Mansour Ali Haseeb

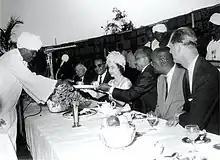
Queen Elizabeth II visited Omdurman in February 1965. Haseeb is seated beside the Queen, positioned to her right.

Haseeb was the Mayor of Omdurman and was invited by Willy Brandt, then Mayor of West Berlin, to visit this city in 1963. He represented Omdurman in welcoming Queen Elizabeth II when she visited in February 1965.